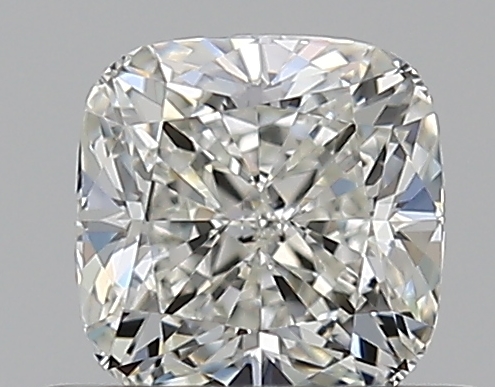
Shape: cushion
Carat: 0.51
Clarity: VS1
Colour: I
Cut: EX
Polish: EX
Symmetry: VG
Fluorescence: N
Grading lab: GIA
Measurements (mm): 4.41 x 4.4 x 3.06